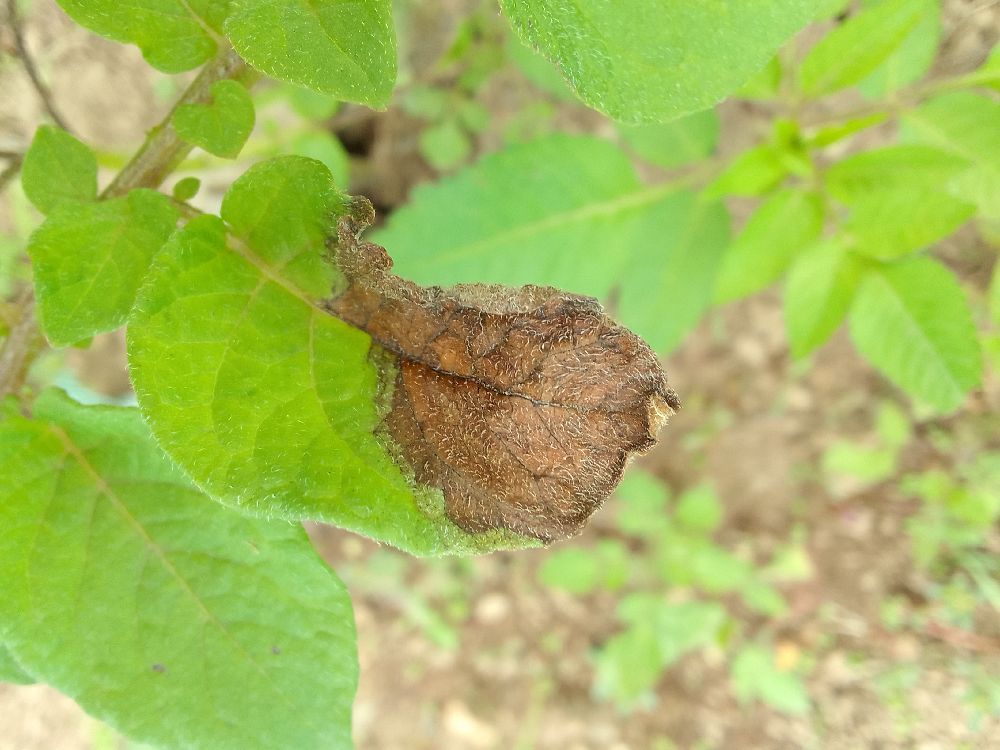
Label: Late blight